Warwoman Dell

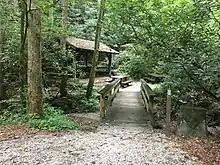
Picnic area in Warwoman Dell

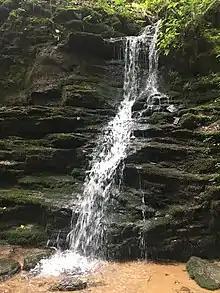
Waterfall in Warwoman Dell

Warwoman Dell and the "Warwoman Creek", which flows through the valley, are named after a woman that the Cherokee called ""warwoman."" There is some degree of controversy as to which of two women from Georgia known as ""warwoman"" is the namesake. Some assert that the area is named after Nancy Hart, while others argue that Nancy Ward was the warwoman. Nancy Hart (a Revolutionary War era woman) was a resident of what is now Elbert County, Georgia and is the person after whom Hart County, Georgia is named. While nothing is certain, the legends associated with Warwoman Dell seem to more closely match the legends associated with Nancy Ward. That, coupled with the fact that Rabun County was once part of the Cherokee Nation, suggests that Nancy Ward is the namesake for Warwoman Dell and Warwoman Creek.